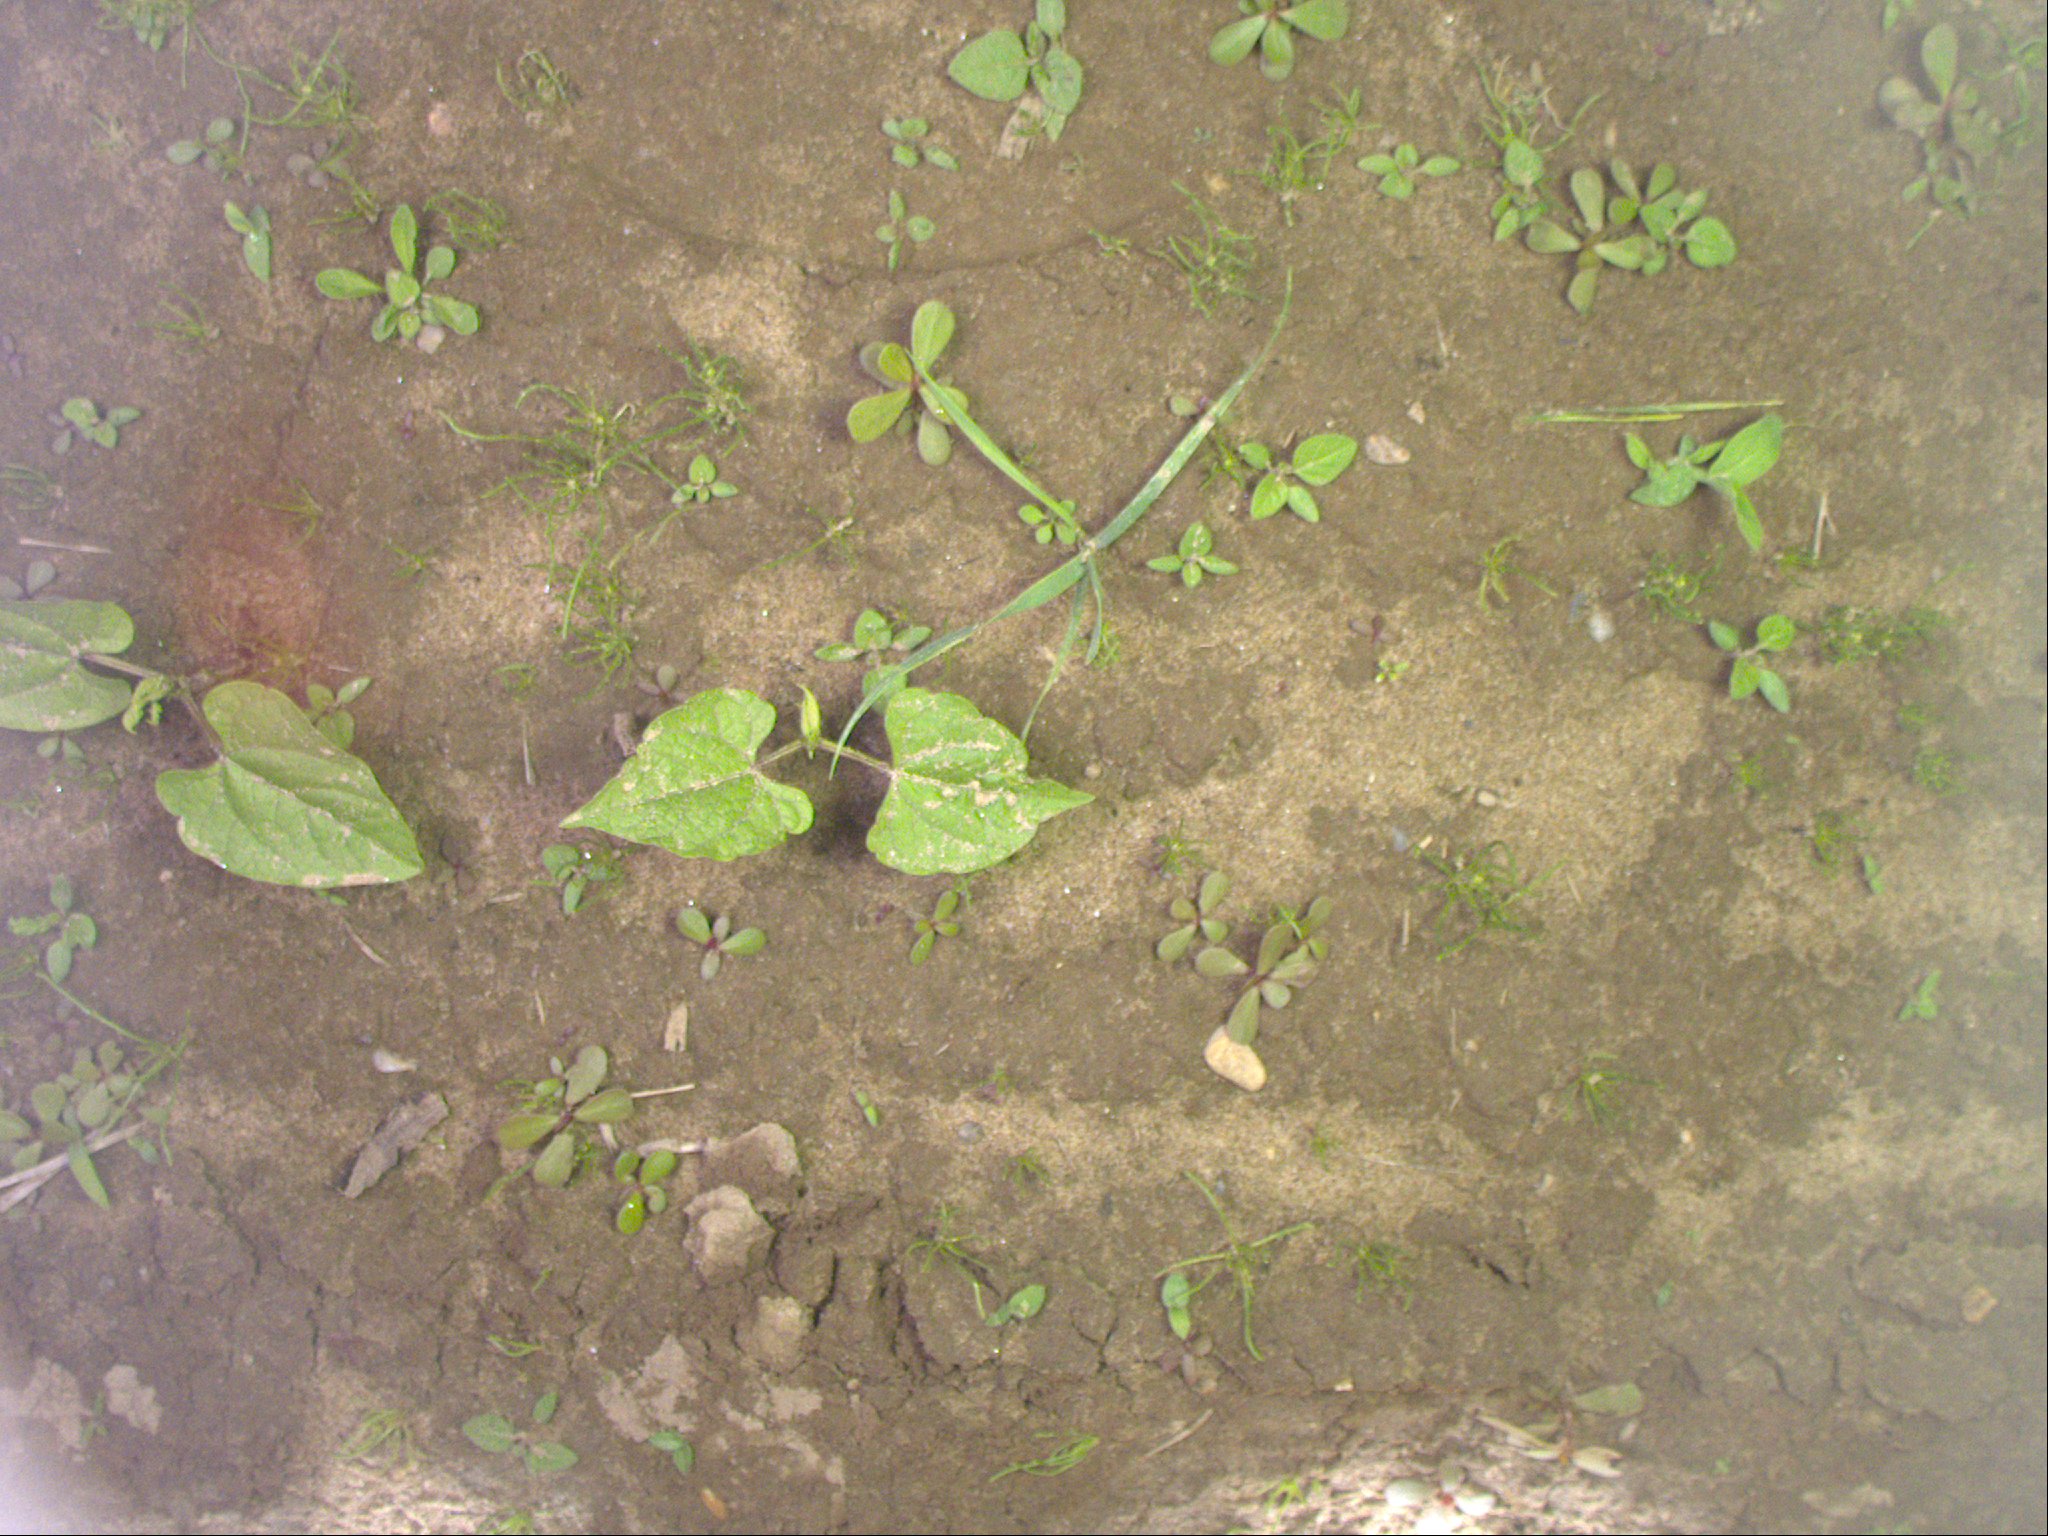
Crop: bean
Objects: bean, stem_bean, bean, stem_bean